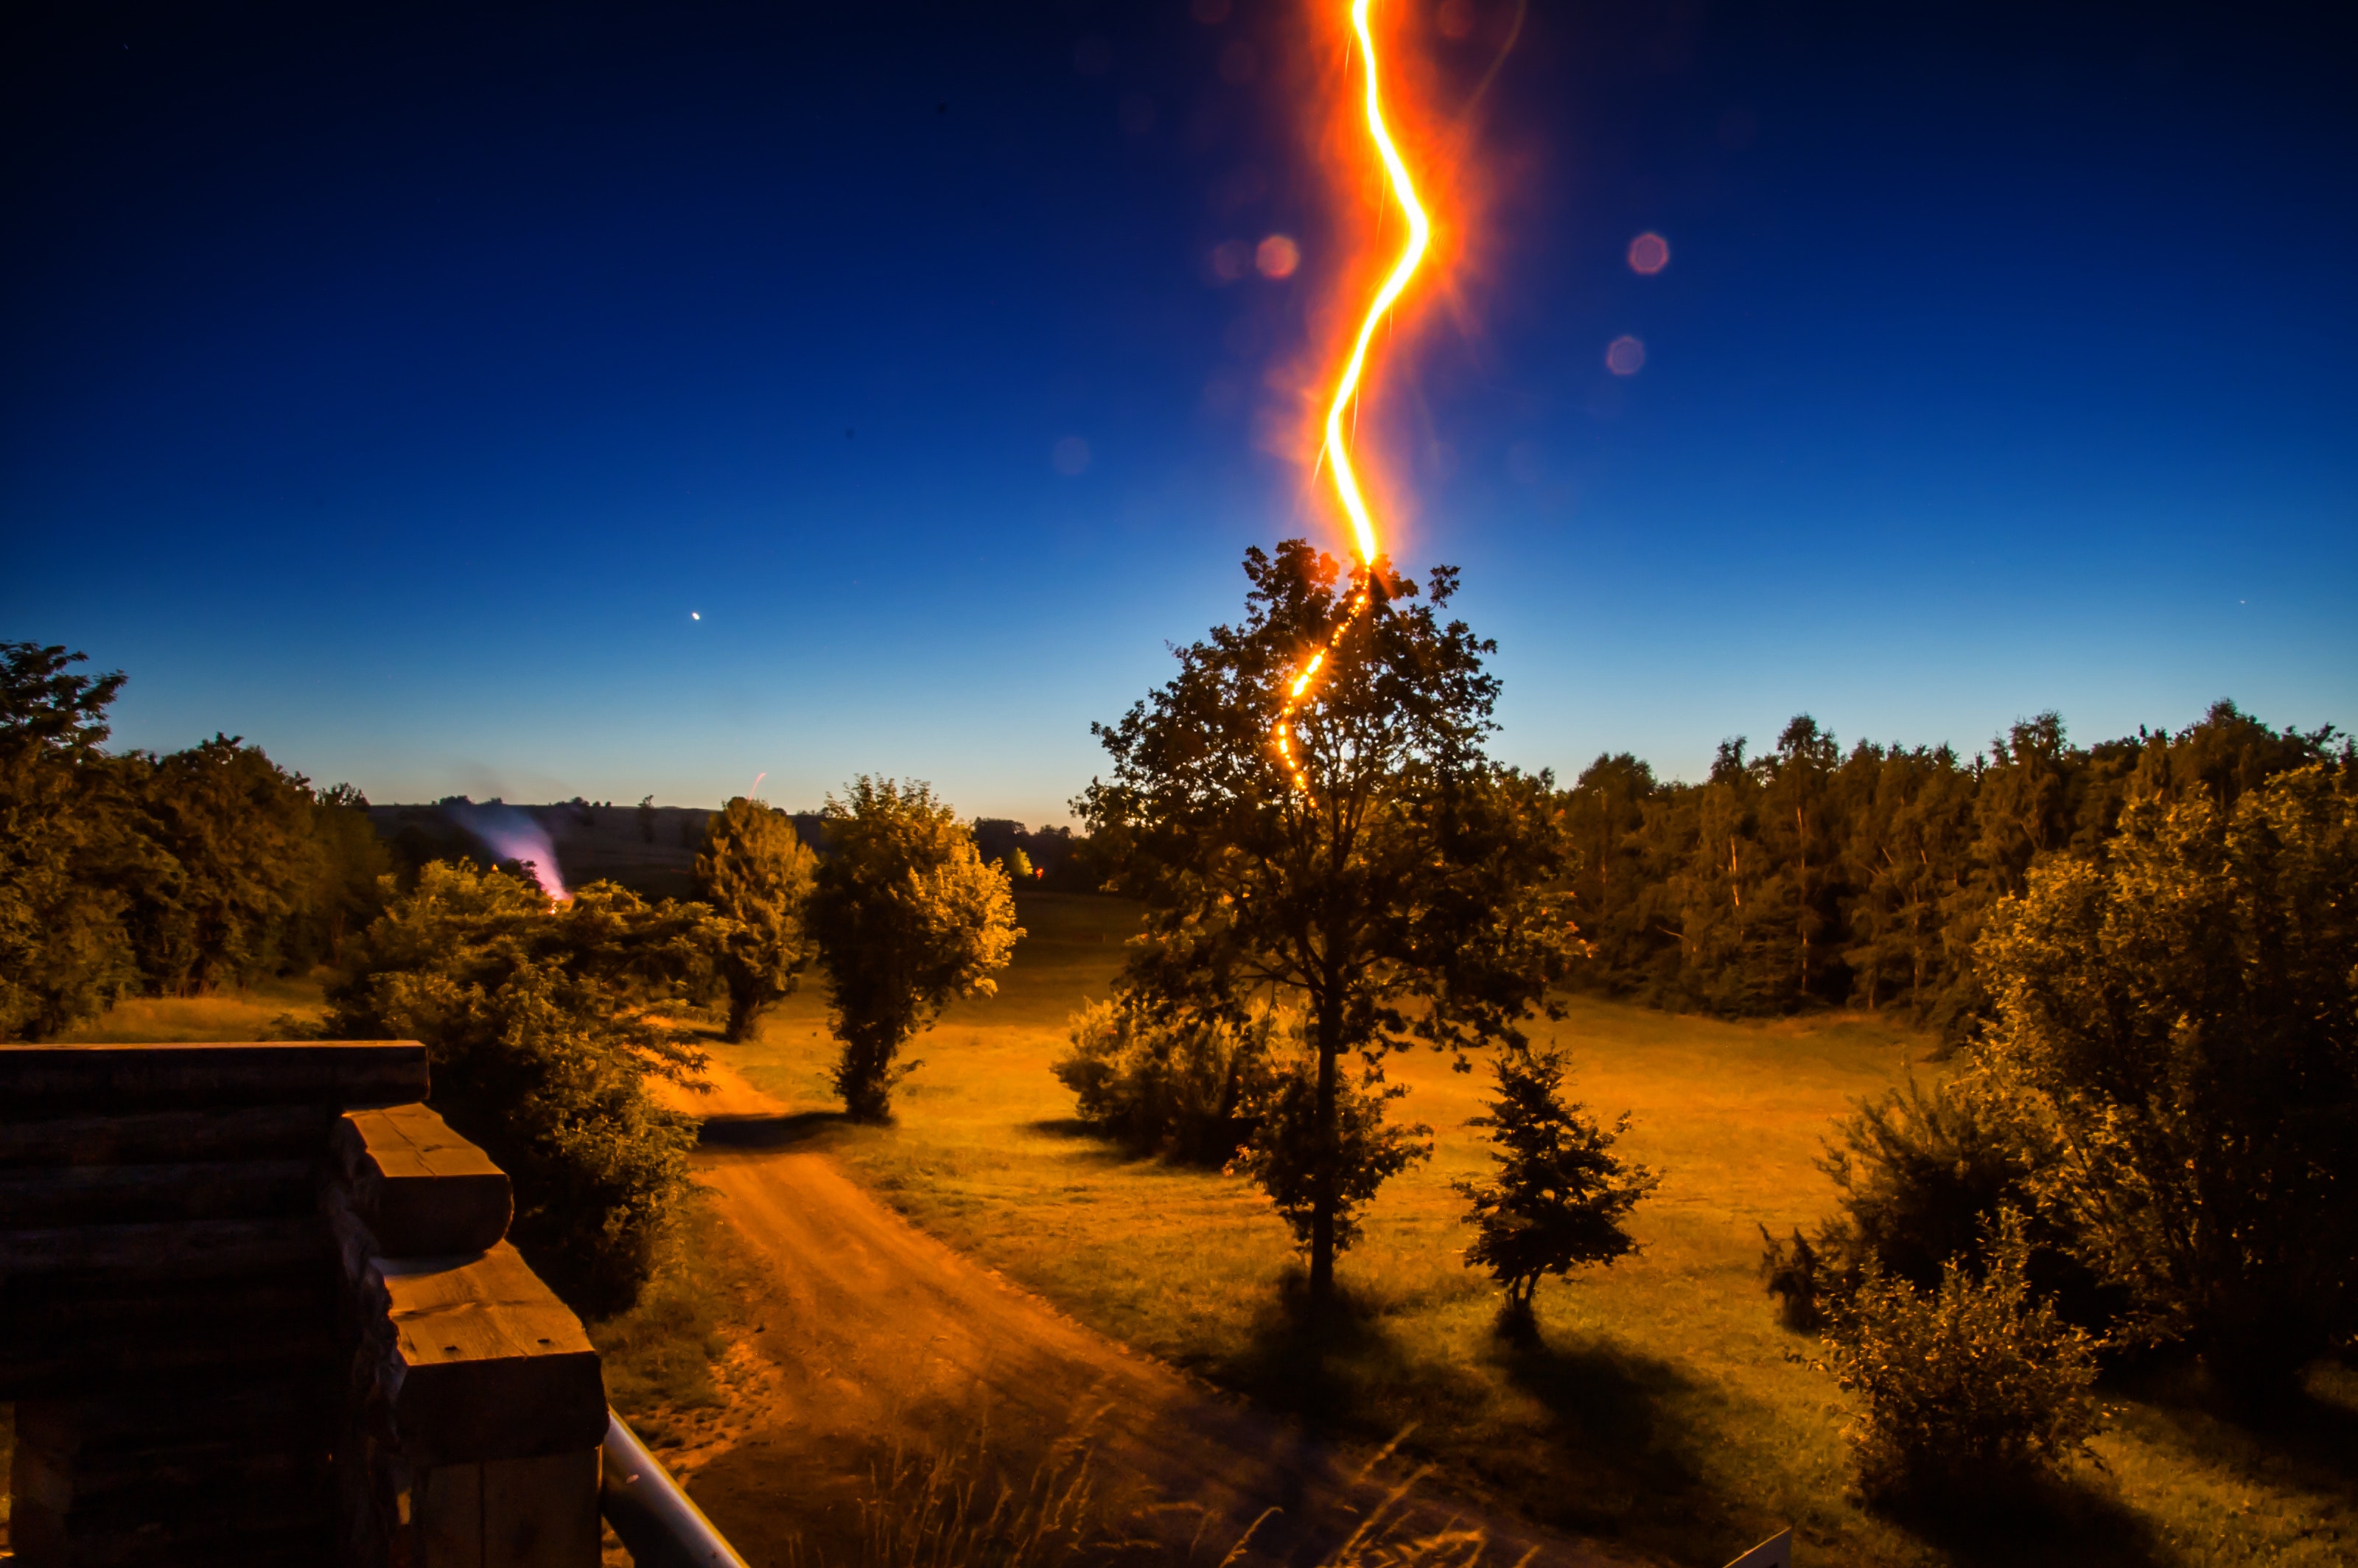
sky, nature, tree, cloud, heat, atmosphere, night, geological phenomenon, evening, landscape, fire, road, meteorological phenomenon, flame, space, world, forest